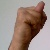
The image shows a hand gesture representing the letter 'N' in Indian Sign Language.